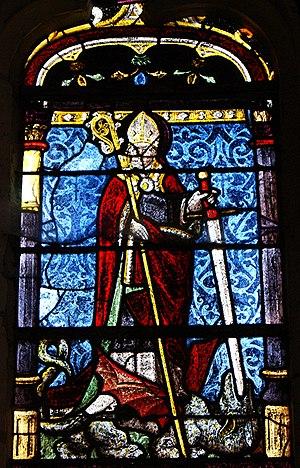
«
Saint Loup, ou saint Leu, est un évêque de Troyes, compagnon de Germain d'Auxerre et protecteur de sa cité face à Attila. Il est mort en 479. Il est fêté le 29 juillet.